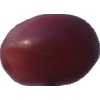
Label: pink_grape